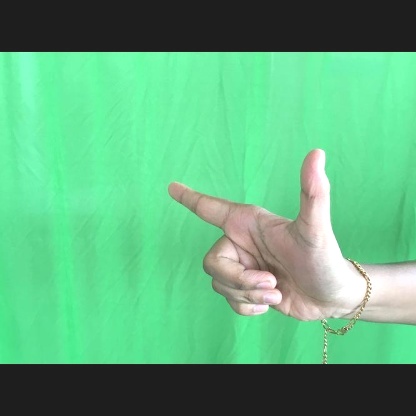
Mudra: Chandrakala